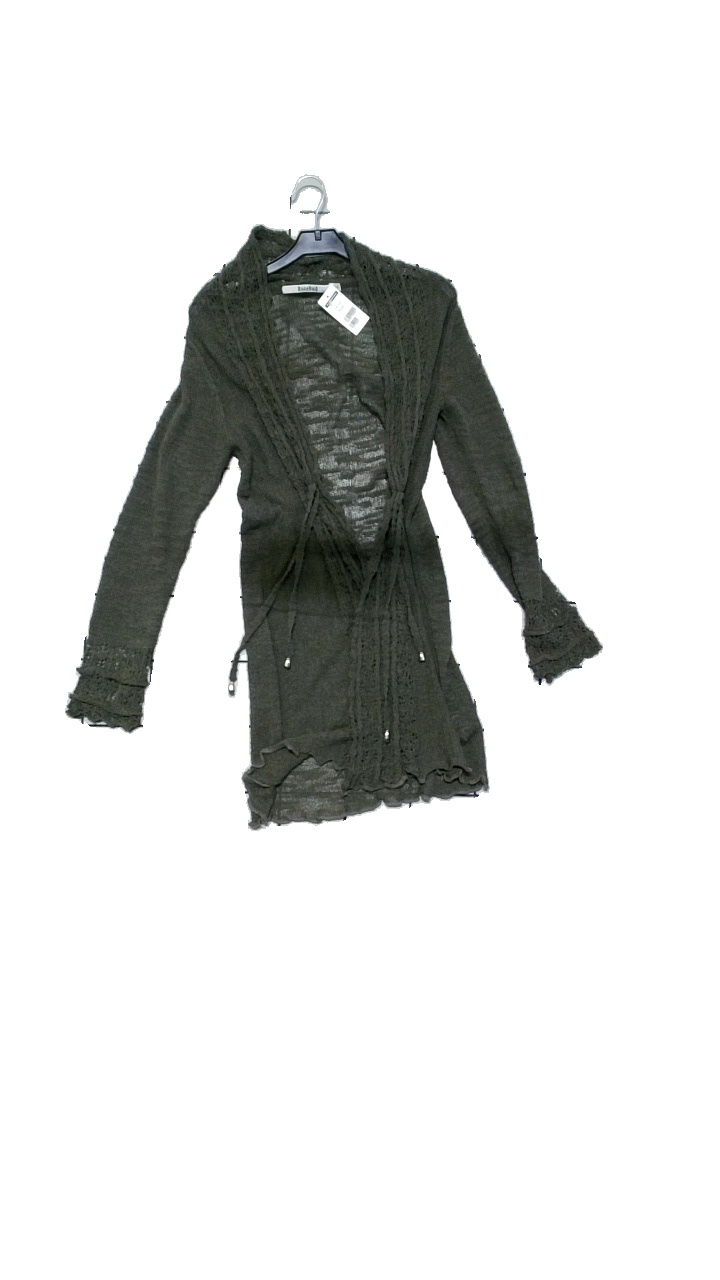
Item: Cardigan (Ladies)
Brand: Rosebud
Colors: Green
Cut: Loose, Long
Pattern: Lace
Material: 80% acrylic, 20% polyamide
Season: All
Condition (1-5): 4
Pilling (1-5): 4
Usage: Reuse
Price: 50-100